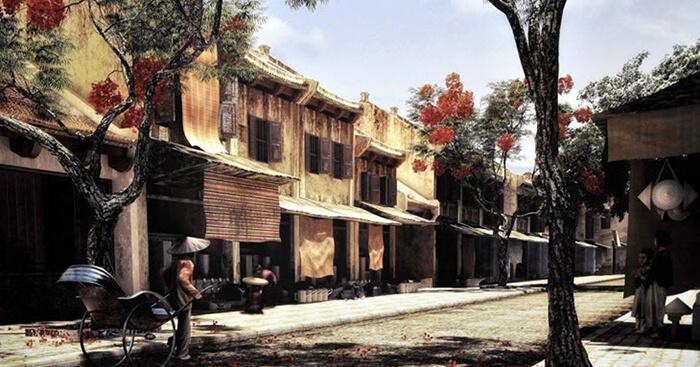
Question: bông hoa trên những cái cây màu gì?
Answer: bông hoa màu đỏ